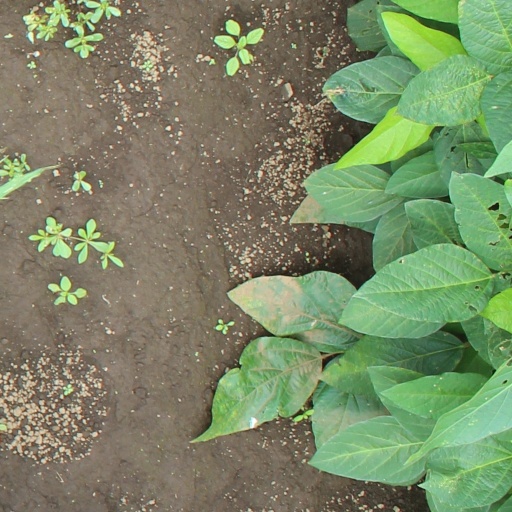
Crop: soybean